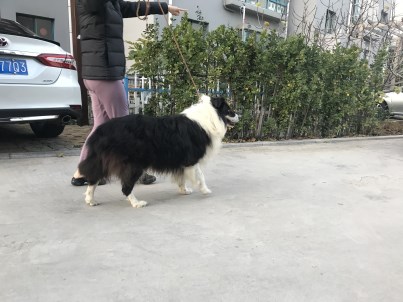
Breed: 2594-n000109-Border_collie